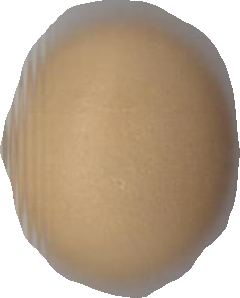
Variety: Dega